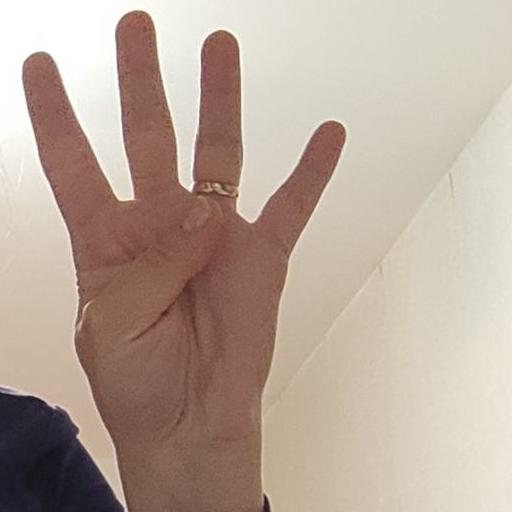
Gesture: four